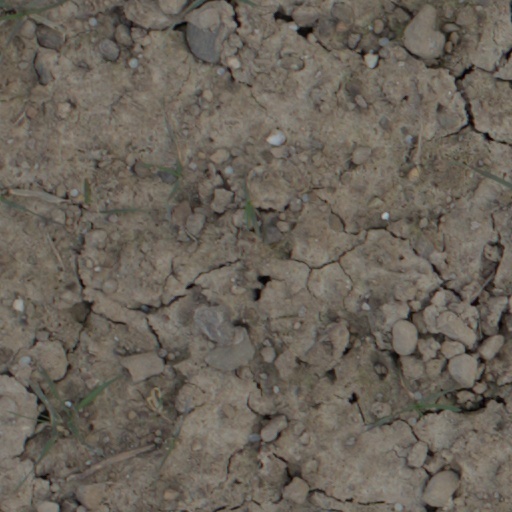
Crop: wheat